Choneziphius

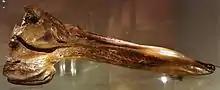
Skull

Choneziphius is an extinct genus of ziphiidae cetaceans, with two species known from the Miocene: "C. planirostris" and "C. leidyi". Known from the shore of Belgium, Portugal and Spain.